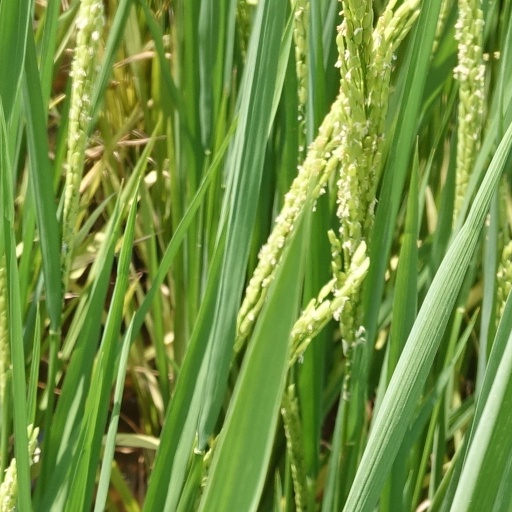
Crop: rice